Order-5 dodecahedral honeycomb

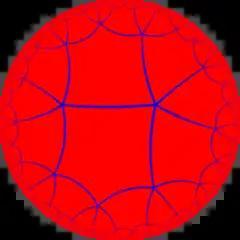
It is analogous to the 2D hyperbolic order-5 pentagonal tiling, {5,5}

There is another honeycomb in hyperbolic 3-space called the order-4 dodecahedral honeycomb, {5,3,4}, which has only four dodecahedra per edge. These honeycombs are also related to the 120-cell which can be considered as a honeycomb in positively curved space (the surface of a 4-dimensional sphere), with three dodecahedra on each edge, {5,3,3}. Lastly the dodecahedral ditope, {5,3,2} exists on a 3-sphere, with 2 hemispherical cells.